Meriden, Connecticut

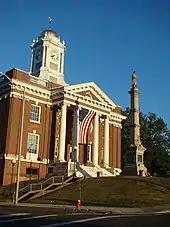
Meriden City Hall (1907) with Civil War monument in the foreground. This building replaced two previous designs (1869–1889 and 1889–1904, the latter destroyed by fire).

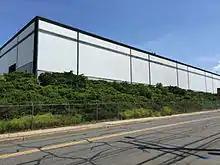
Black-and-white Modernist facade of the Miller Company addition, designed by Philip Johnson, built in 1965.

For public places, Hubbard Park in the Hanging Hills was financed by Walter Hubbard (of the Bradley & Hubbard company). The design for the park was originally conceived by Hubbard in consultation with the Olmsted Brothers, sons of Frederick Law Olmsted, America's foremost landscape architect. In 1900, Castle Craig on a peak was dedicated in the park. In 1903, the Curtis Memorial Library, across from Meriden's city hall, was opened.